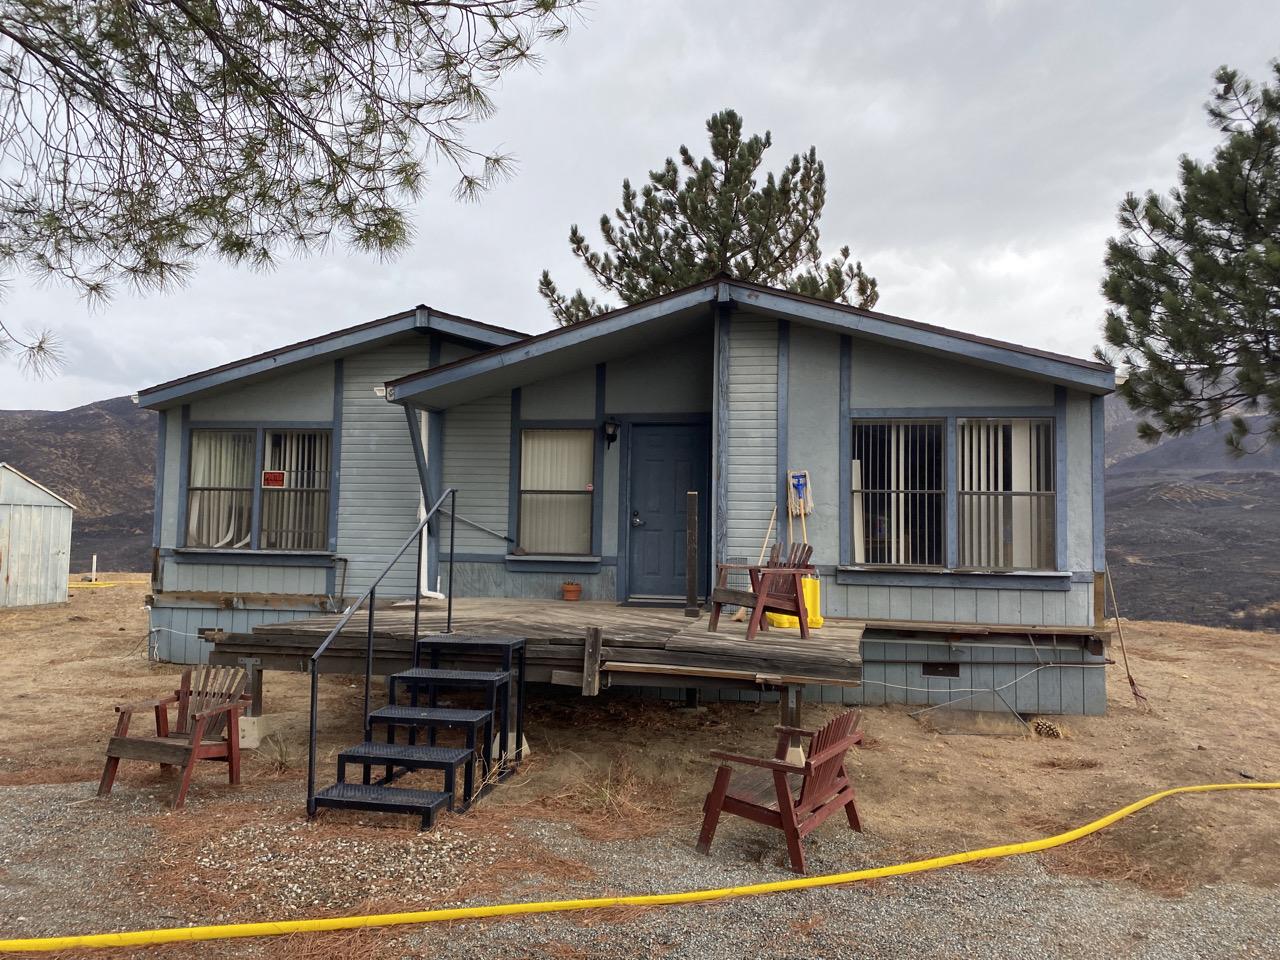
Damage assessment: no_damage